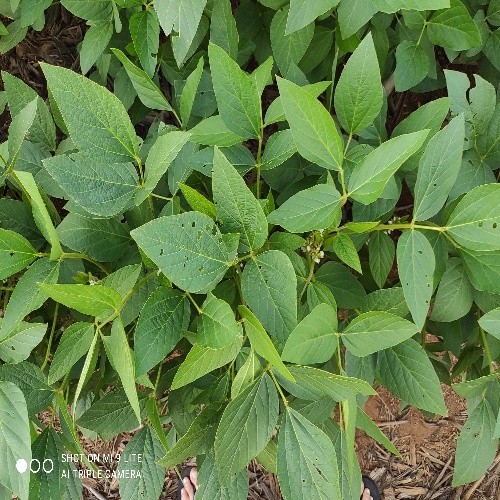
Label: Caterpillar